Capt. John C. Ainsworth House

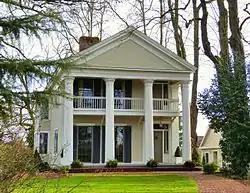
The Ainsworth House in 2017

The John C. Ainsworth House is a historic building in Oregon City, Oregon, United States. It was built in 1851 for John C. Ainsworth, the main founder of the Oregon Steam Navigation Company. It is one of the oldest structures in the Portland area and remains in good condition. It is also the only two-story portico in Oregon. The house was added to the National Register of Historic Places in 1973.